Sargodha

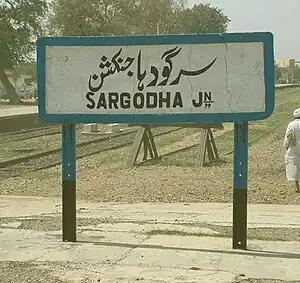
Sargodha Junction railway station

Sargodha lies about from the M-2 Motorway, which connects Lahore and Islamabad. The N-60 National Highway runs from Sargodha to Lahore through Pindi Bhattian and Sheikhupura. It is also connected to Faisalabad by a highway.